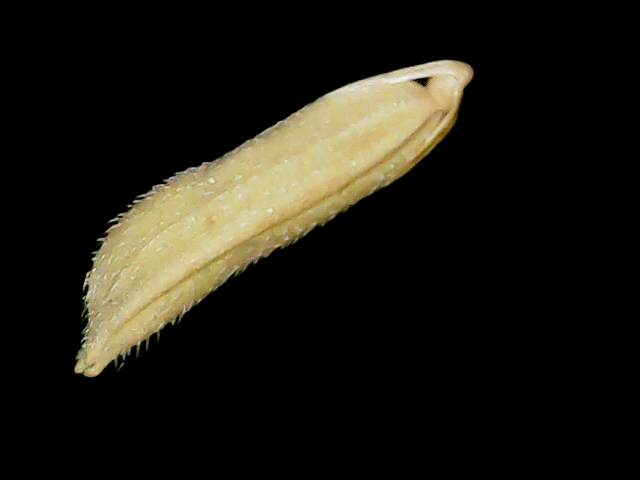
Rice variety: Binadhan19